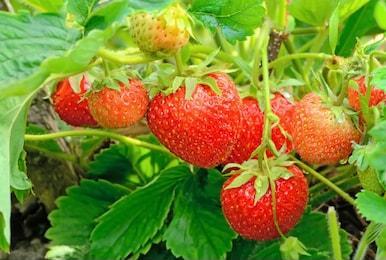
Label: Strawberry